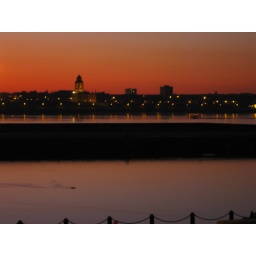
Really nice golden sunset over the Mersey from my bedroom window. With added bonus duck in the canal.